Trams in Mariupol

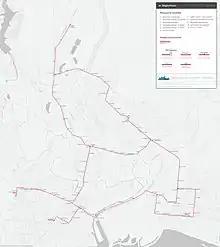
A map of the Mariupol Tram network

Tram traffic was opened in the city in 1933 by 8 X+M tram trains (12X, 7M and 1 Kyiv 4-axle car which arrived before World War II). In the post-war period, 8 train sets of Kyiv-made trams from the Dombal Plant arrived. Later KTM/KTP-2 train sets were added, and in the 1960s, 2 more RVZ-6 cars were added. Between 1967 and 1985, all historic cars were replaced by the Tatra T3 model. Retired Mariupol train sets were then transferred to Donetsk, Odesa and Zaporizhia.